Ermita de San Pelayo y San Isidoro

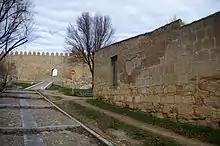
Ashlars that stayed "in situ" after the removal of the hermitage in Ávila

In the 19th century, the church was under the ownership of the Asociación de Labradores (Association of Farm workers), during which it transitioned its patronage to Saint Isidore. Around 1854, the edifice suffered significant damage, prompting the City Council to mandate the Association to demolish it. The Association offered the temple to the City Council, but the offer was declined. Preparations were made to initiate the necessary demolition work. However, years passed without any action being taken until 1876, when the State enforced the law of Confiscation. This led to the demolition of the church in 1877, with the remnants of the structure being sold to private individuals. This allowed a neighbor of Ávila to buy most of the stones. Emiliano Rotondo Nicolau, engineer and businessman with an interest in archaeology and resident of Madrid, purchased the remaining ashlars and architectural elements. After a failed attempt of sell to the City Hall of San Sebastian, Rotondo Nicolau sold the ruins to the Real Academia de la Historia in 1893 for 18.000 pesetas. The new location of the church was within the gardens of the Museo Arqueológico. Its purpose extended beyond being a relic of the Romanesque era; it was designated for use as a chapel where Mass would be conducted every Sunday following the Mozarabic Rite.